Wood's Bridge

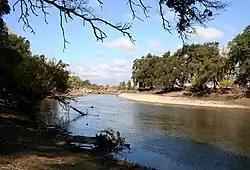
Mokelumne River near Wood's Ferry

Wood's Ferry and Wood's Bridge Site is a historical site in Woodbridge, California in San Joaquin County. Wood's Ferry and Wood's Bridge site is a California Historical Landmark No. 163, listed on Jan. 11. 1935. The Wood's Ferry was built by pioneer Jeremiah H. Woods, 1852, shortly after Woods arrived at Woodbridge and built his log cabin house. The cable ferry crossed the Mokelumne River at "Wood's Ferry". Wood built a toll bridge at the site of his ferry in August 1858 at a cost of $1,000 (about $37,000 in today's money). To cross the wooden bridge, Woods charged $1 (about $37 in today's money) for two animals pulling a wagon and $0.50 for any extra wagons the group may have. The toll took in $9,900 (about $366,000 in today's money) this first year. There is no marker at the site, there is modern bridge at the site on J10 at 19032 Lower Sacramento Road.